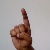
The image shows a hand gesture representing the letter 'D' in Indian Sign Language.